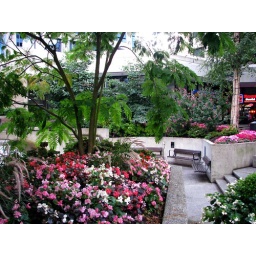
landscaping in front of an office building